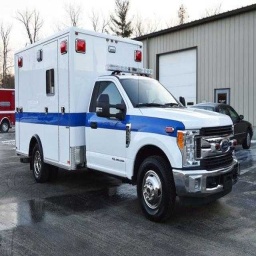
Label: ambulance